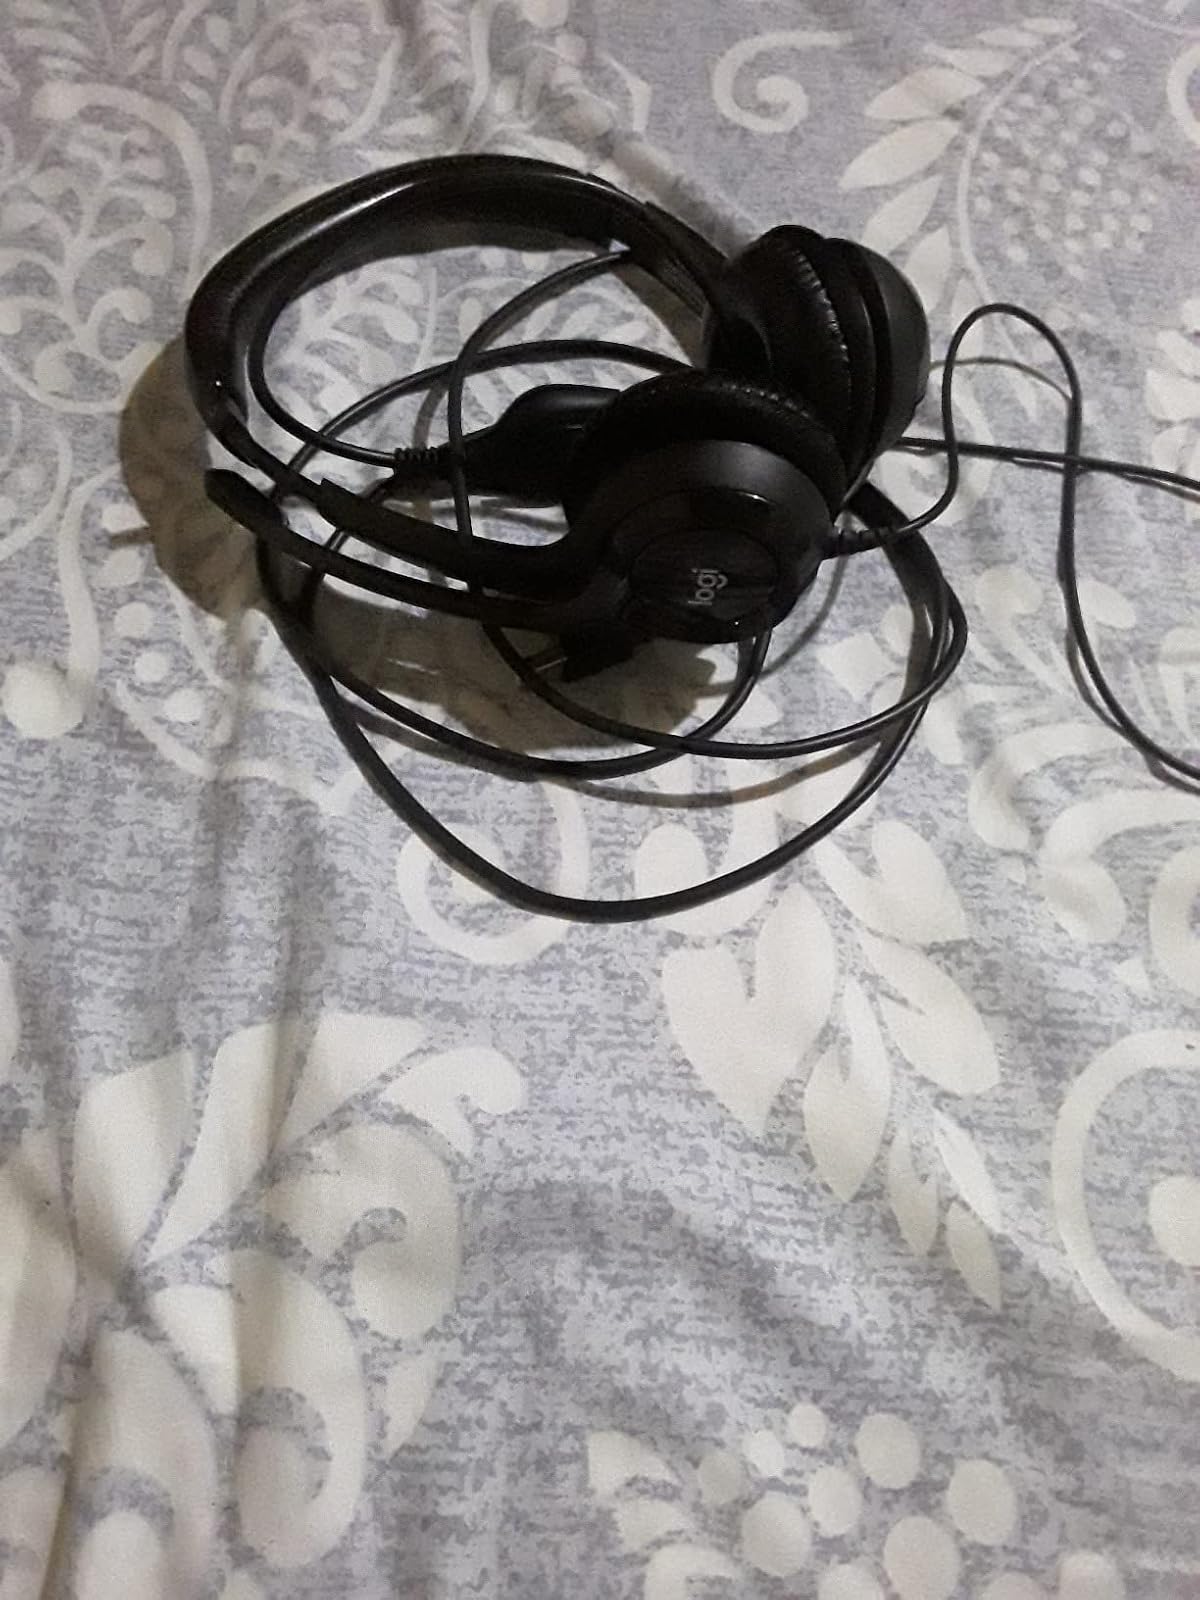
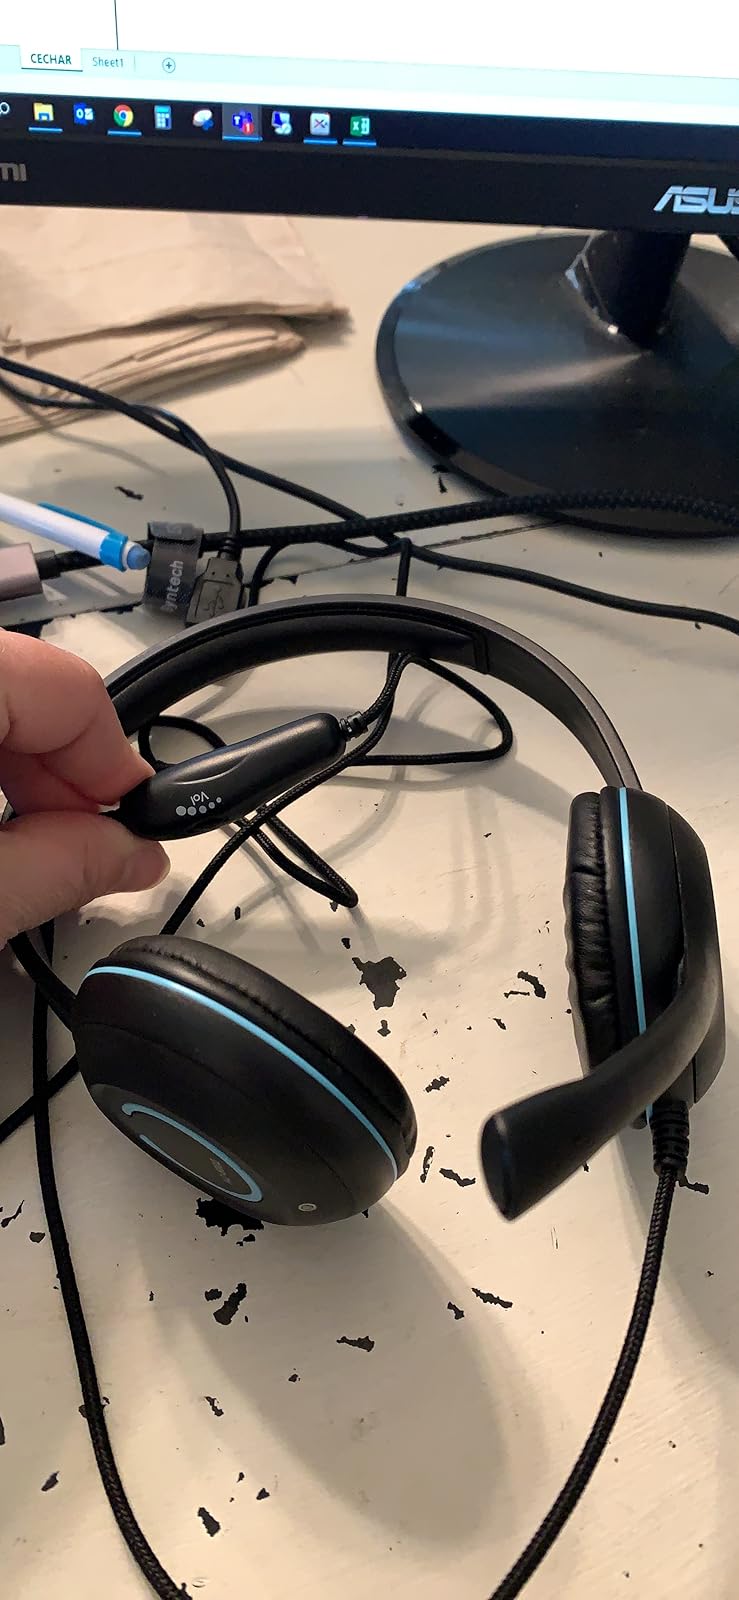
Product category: headphones
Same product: no